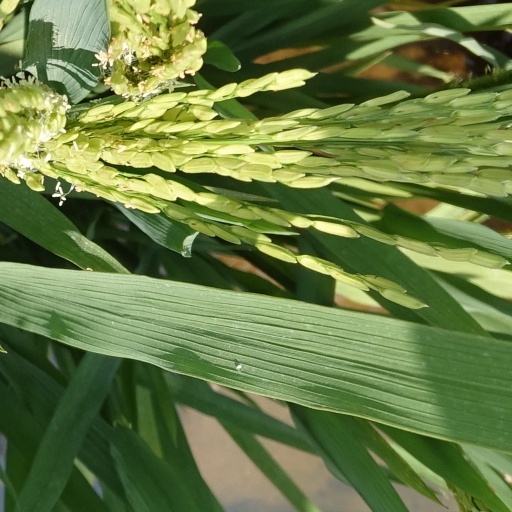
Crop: rice